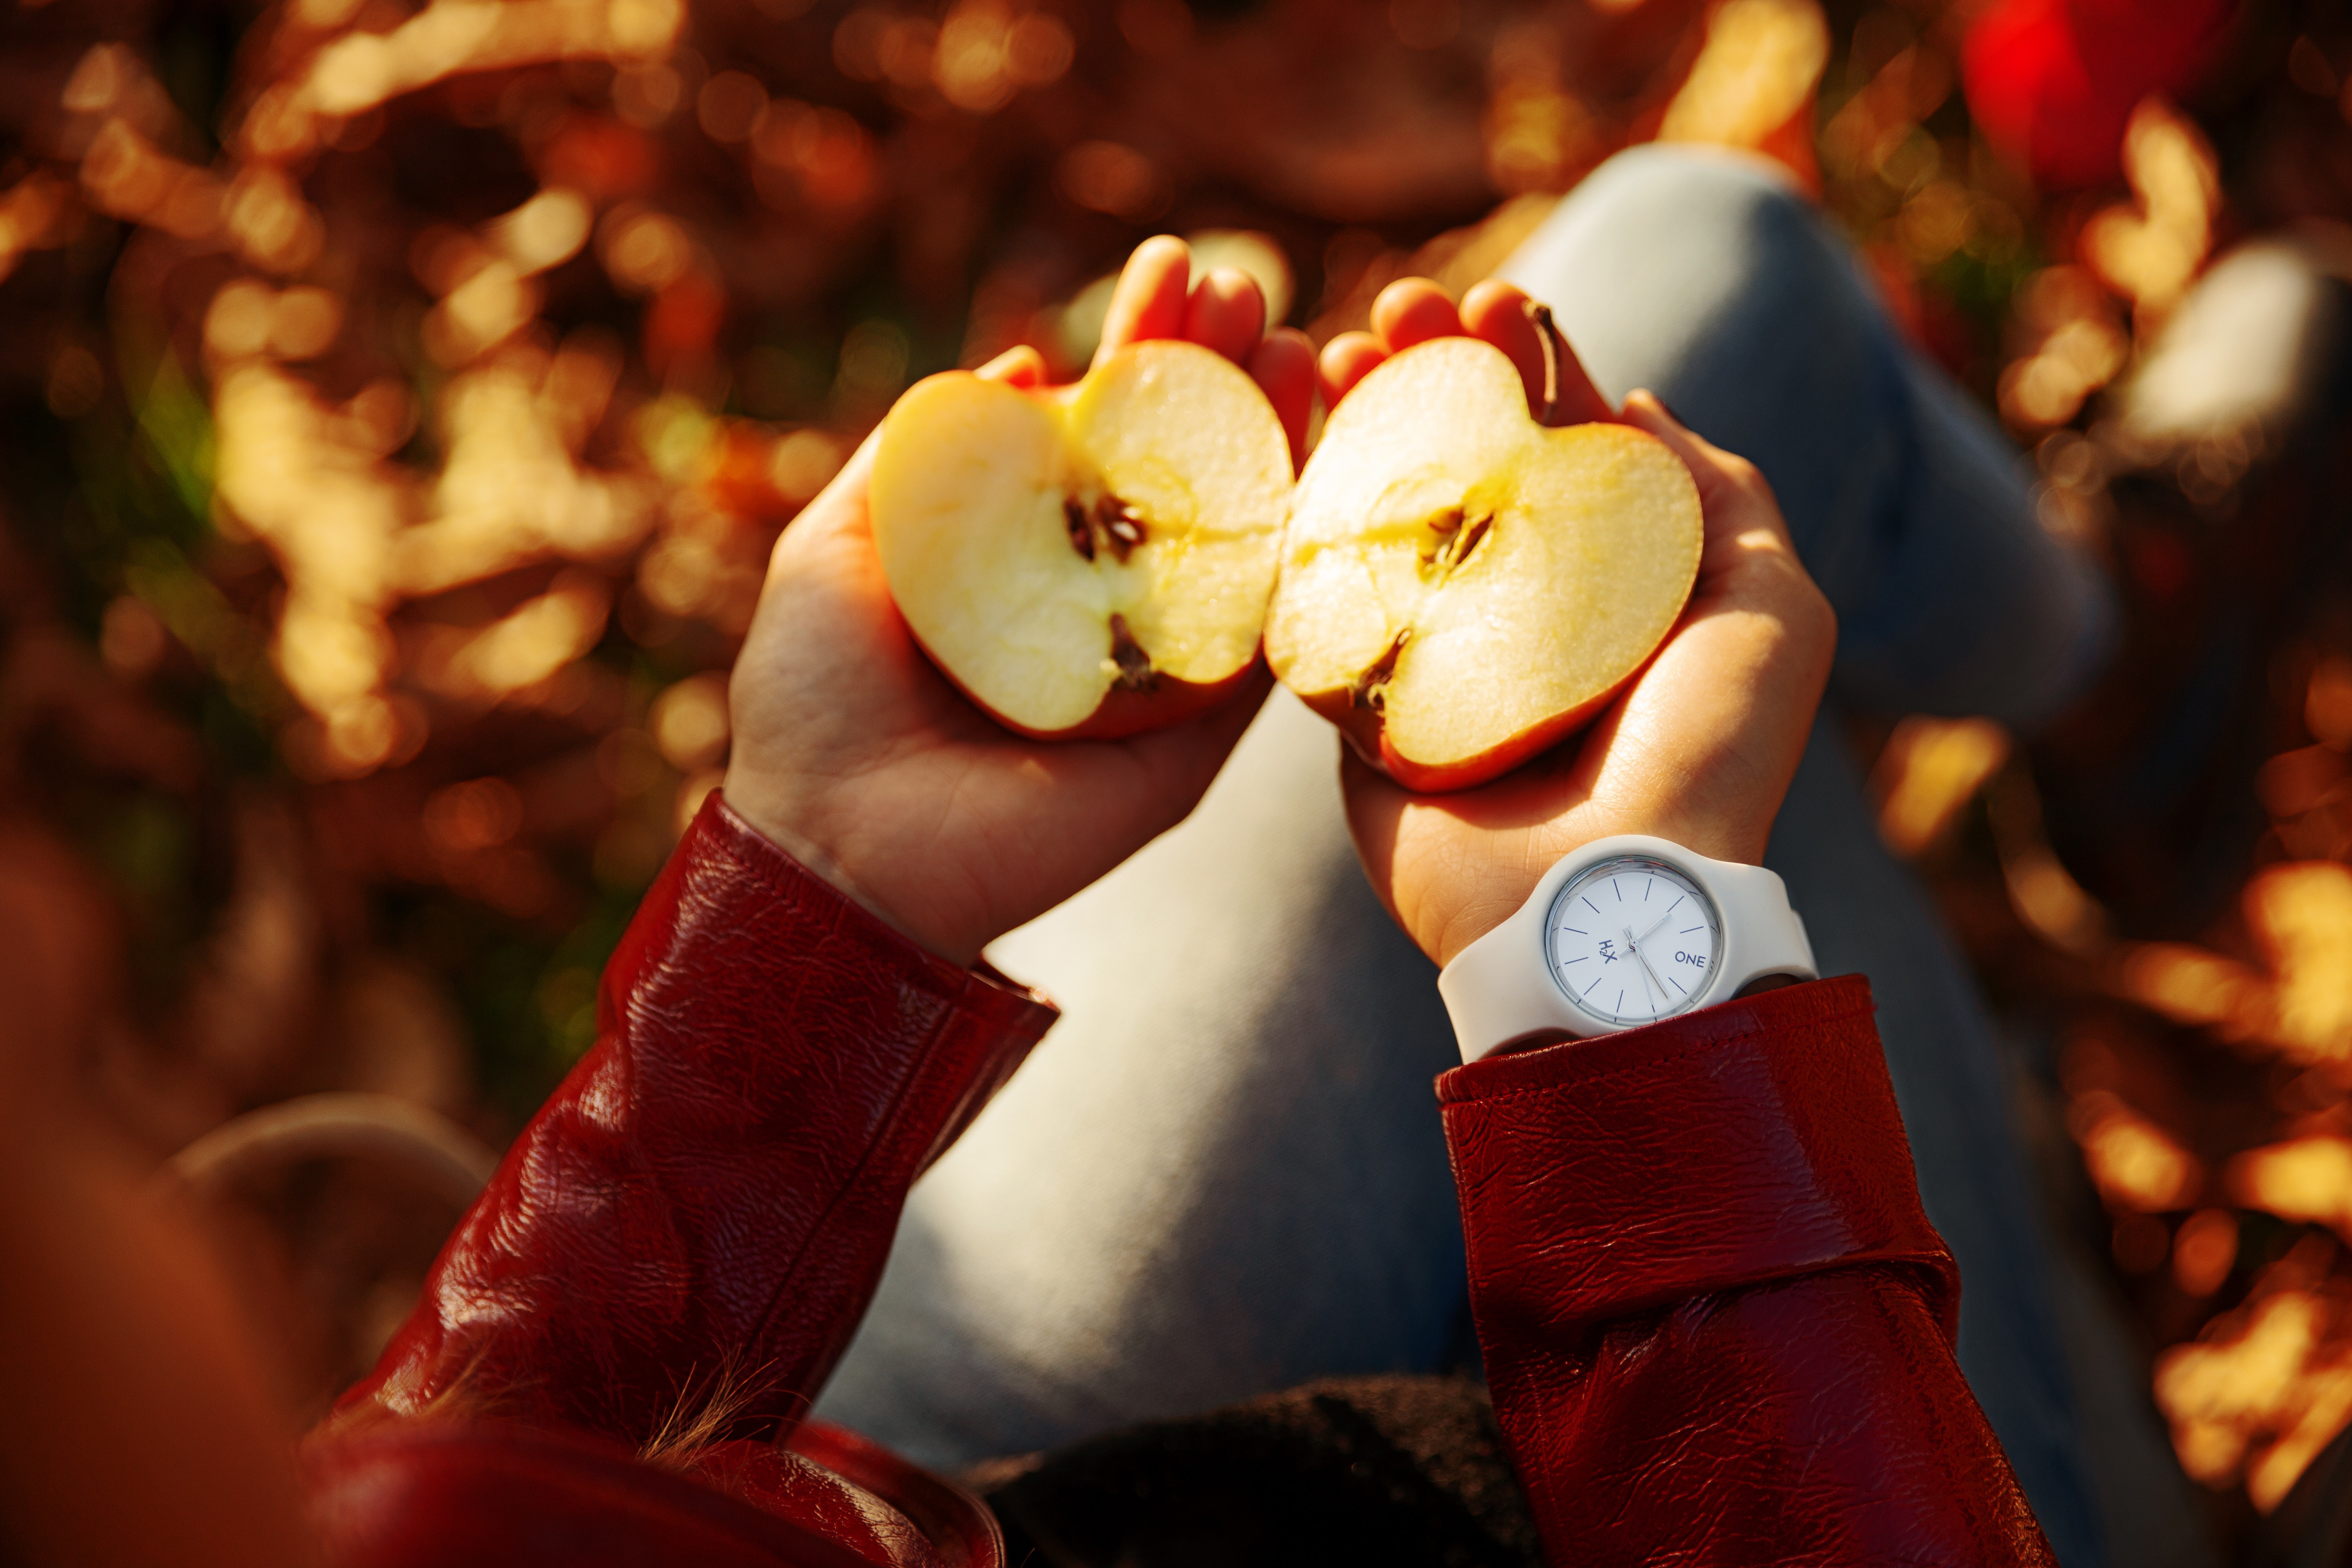
hand, finger, petal